Equestrian Federation of Armenia

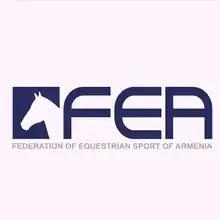
Equestrian Federation of Armenia logo

The Equestrian Federation of Armenia, also known as the Federation of Equestrian Sport of Armenia, is the regulating body of equestrian sports in Armenia, governed by the Armenian Olympic Committee. The headquarters of the federation is located in Yerevan.